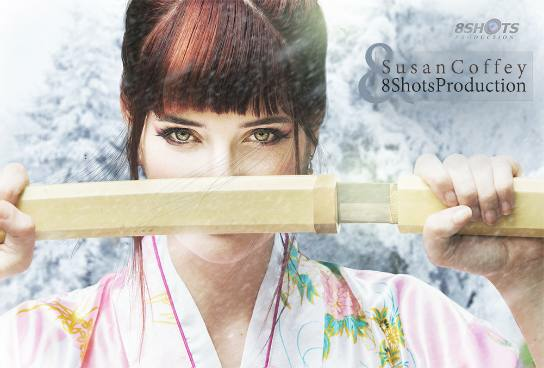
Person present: Yes